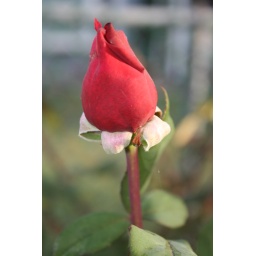
flowers and trees in San Diego, CA